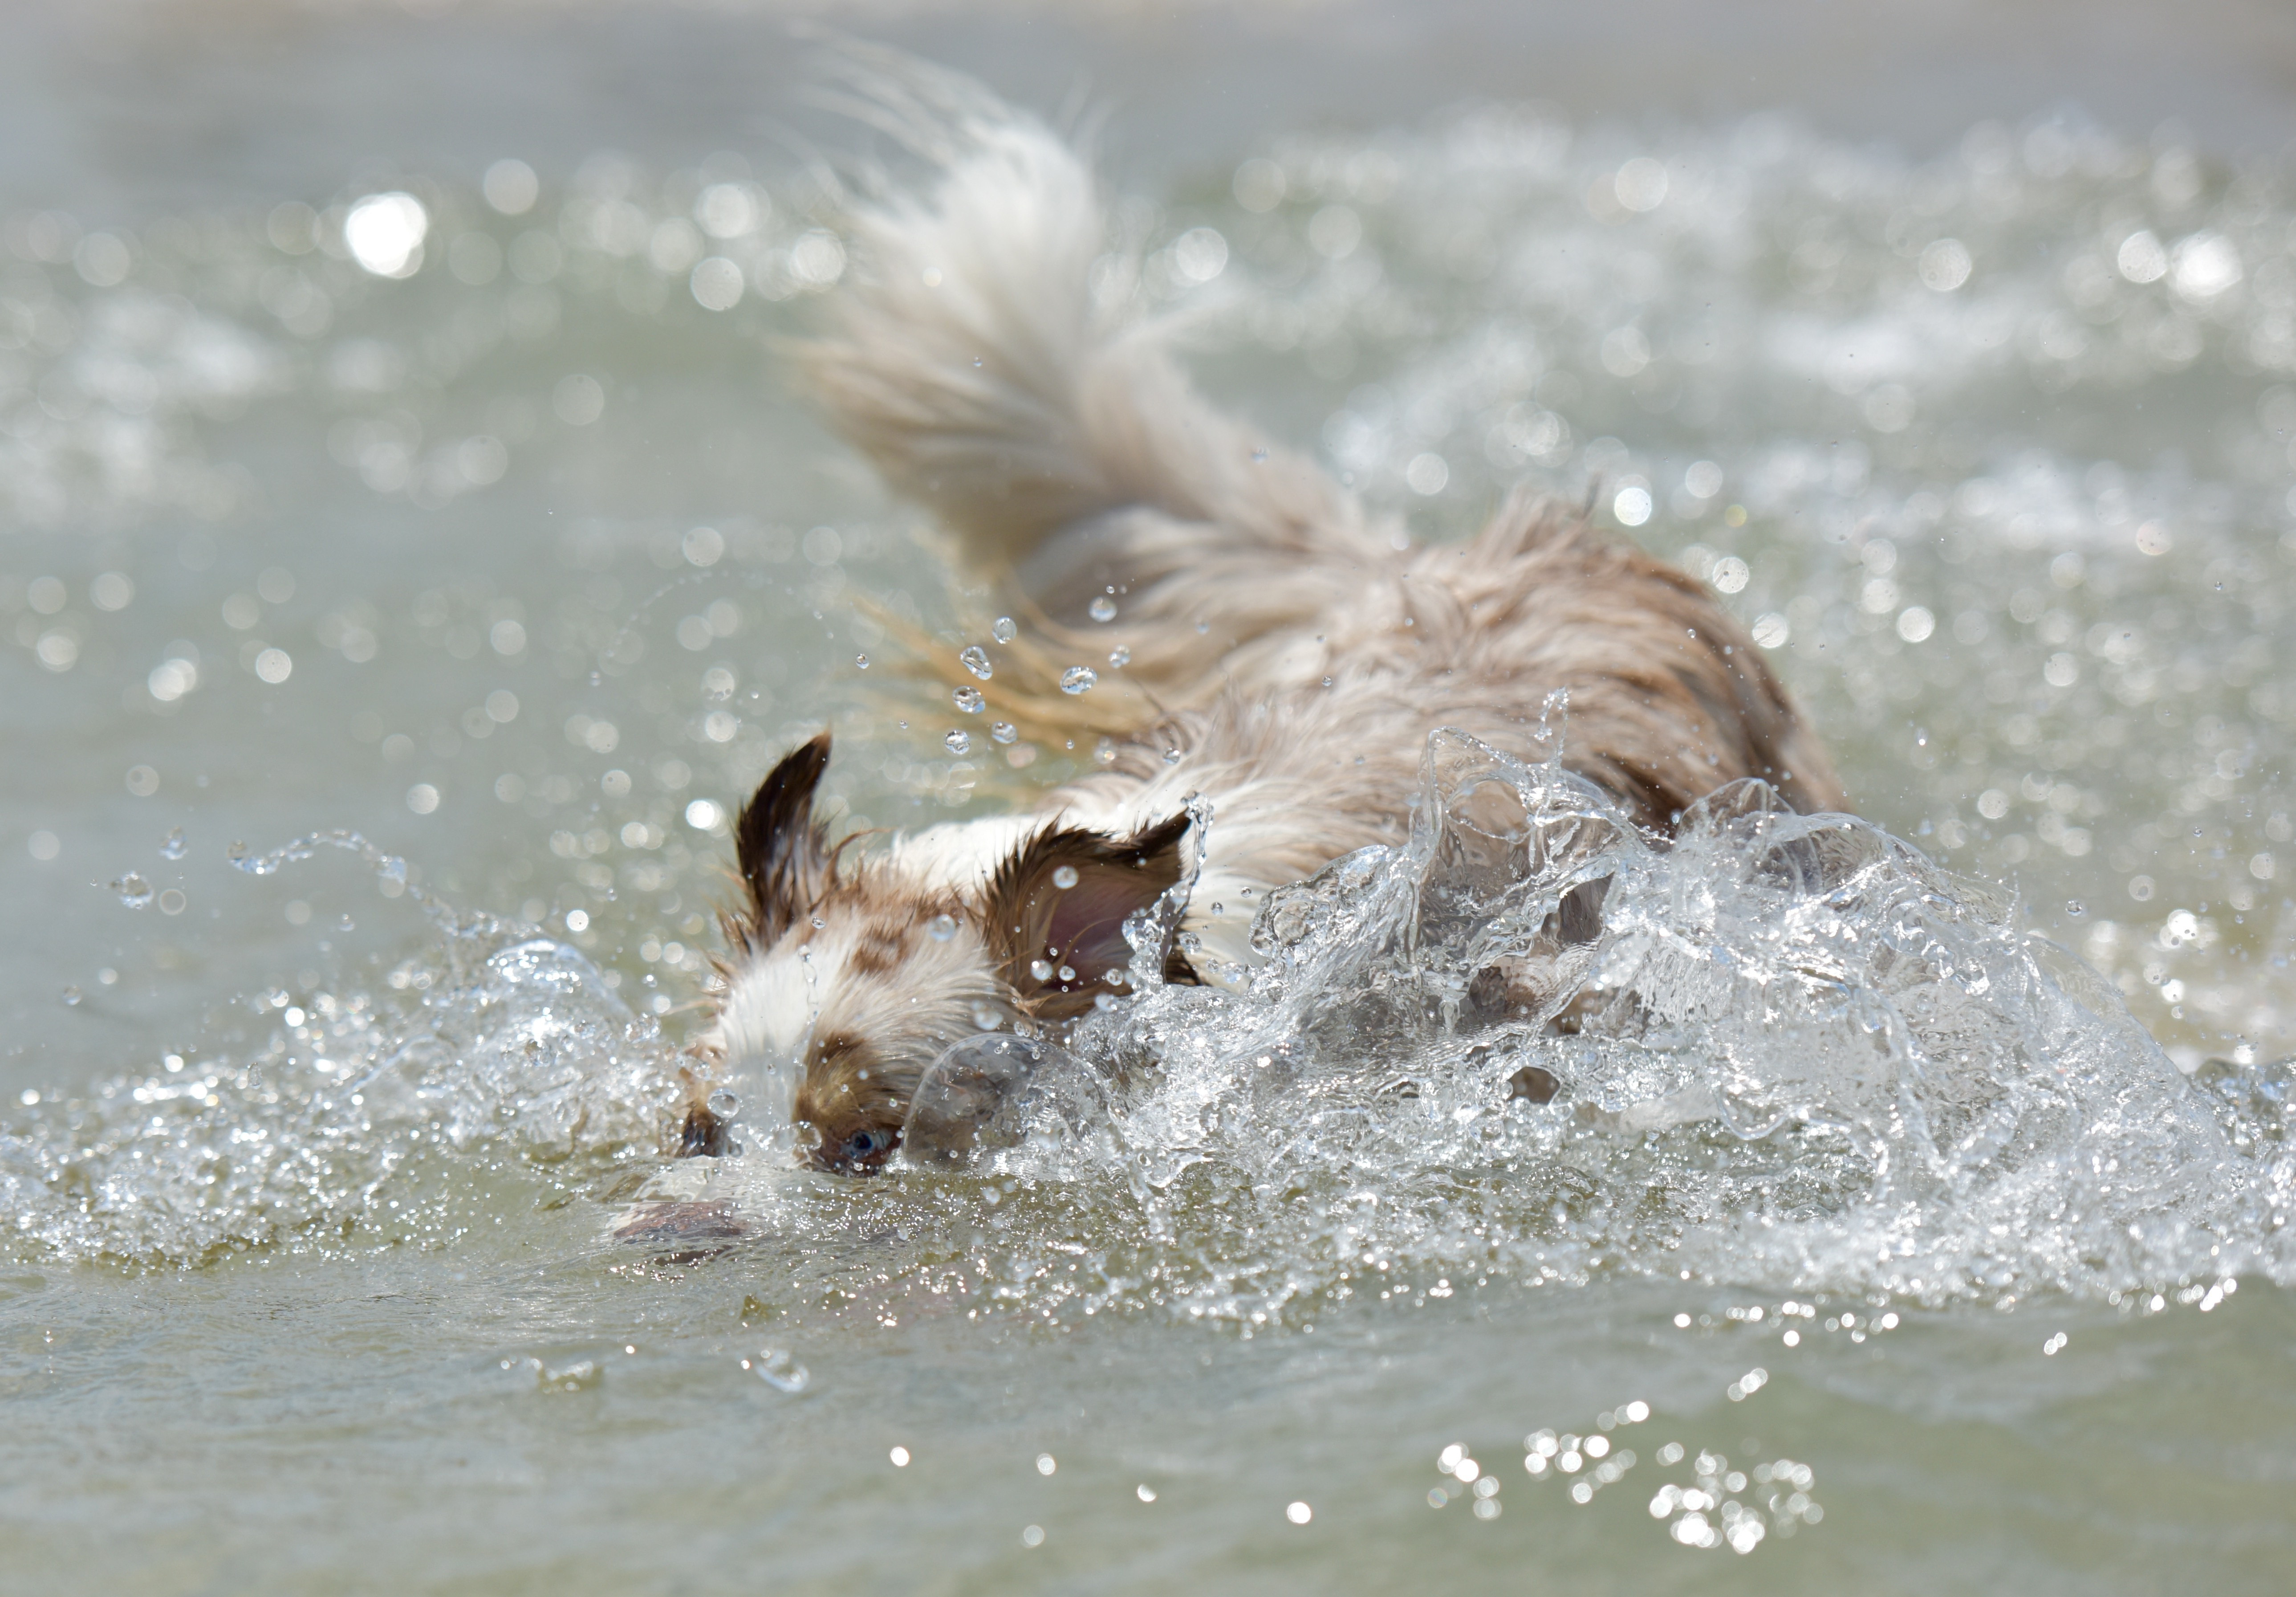
beach, nature, sand, play, puppy, dog, animal, cute, canine, pet, fur, young, park, mammal, playing, playful, outdoors, face, eyes, happy, vertebrate, funny, terrier, pup, doggy, purebred, pedigree, happy dog, cute puppy, australian shepherd, dog playing, dog like mammal